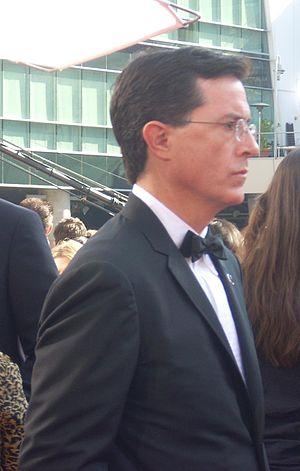
Cette page traite de l’impact culturel du Colbert Report depuis sa première diffusion en 2005.